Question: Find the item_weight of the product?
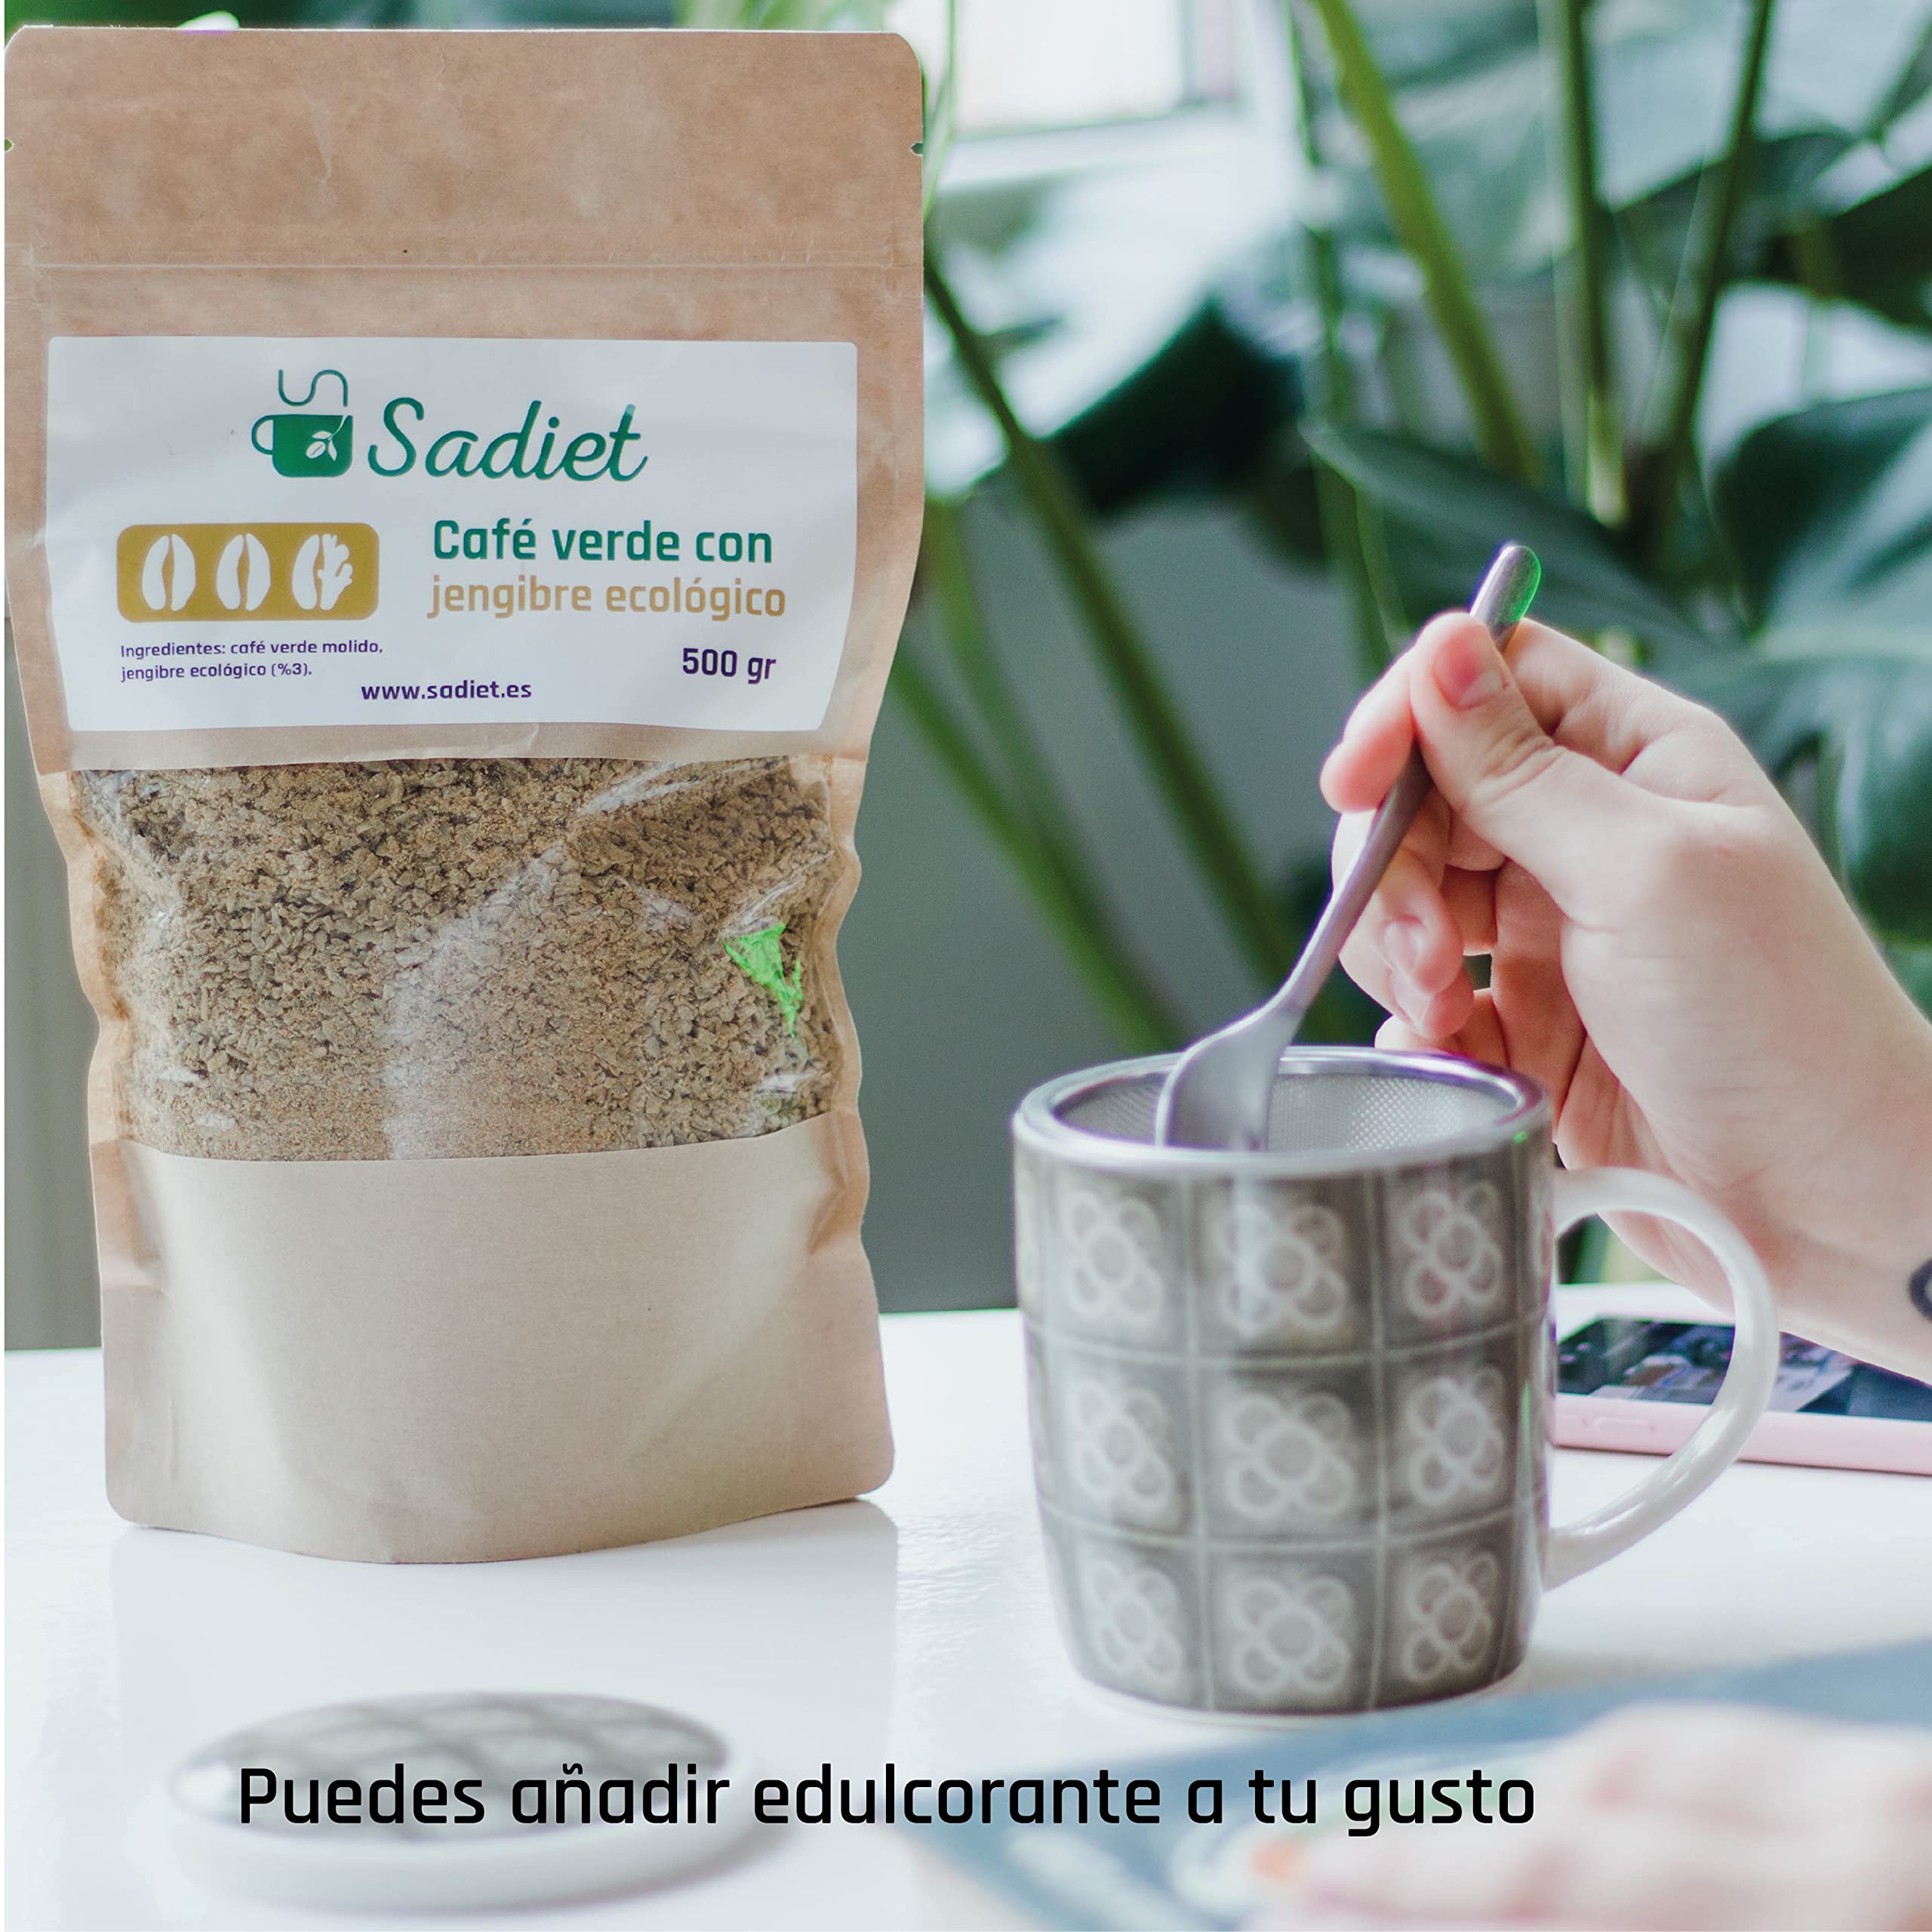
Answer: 500.0 gram